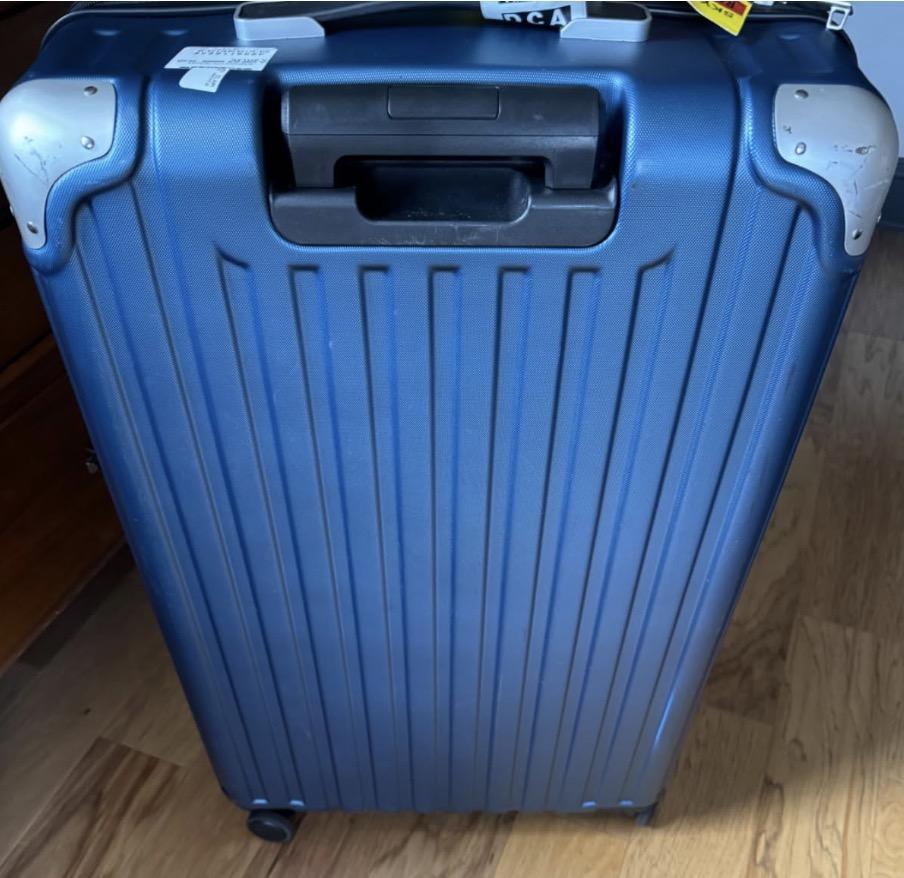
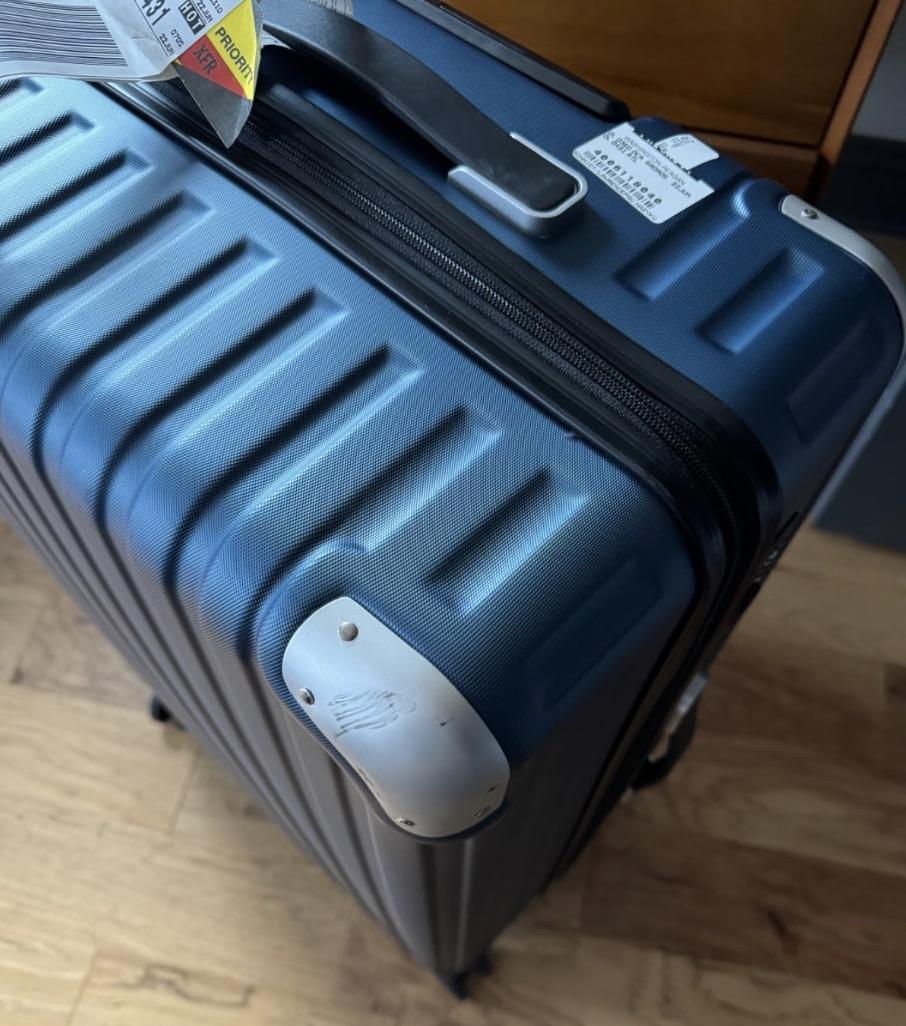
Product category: items_tea
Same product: yes